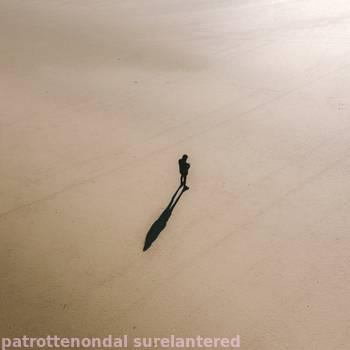
Label: Watermark